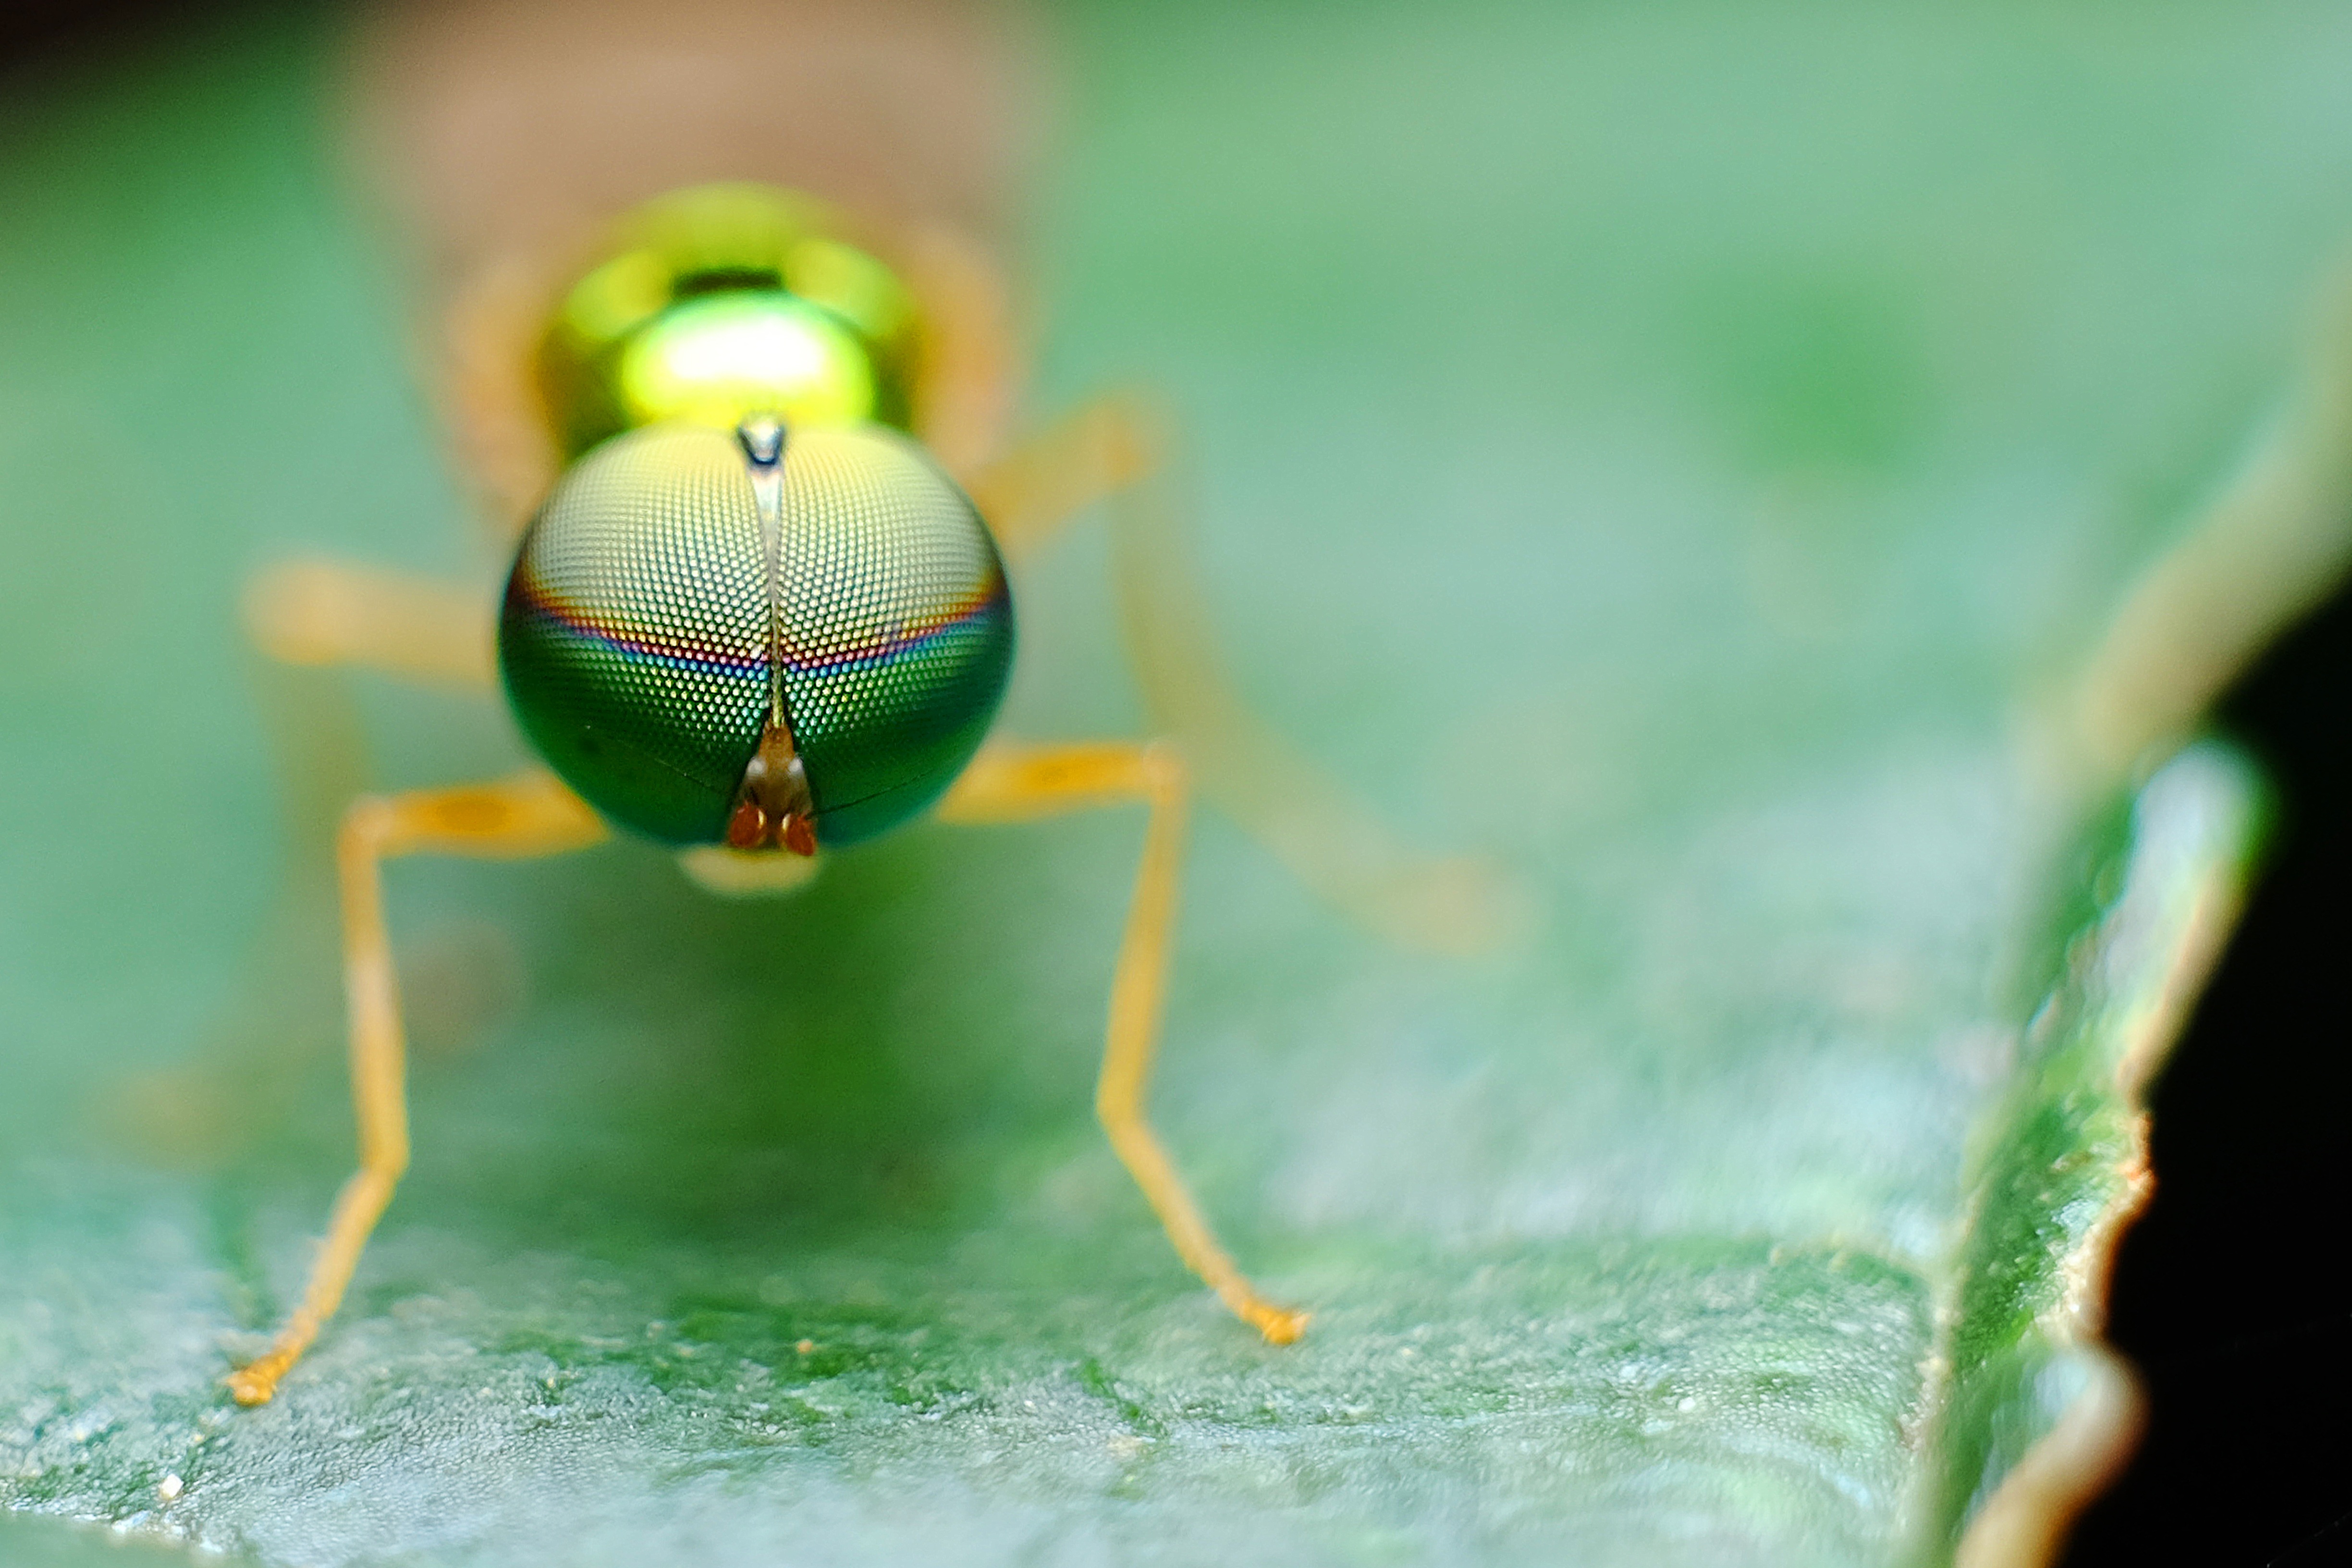
nature, photography, leaf, fly, green, insect, macro, yellow, fauna, invertebrate, close up, colour, eye, macro photography